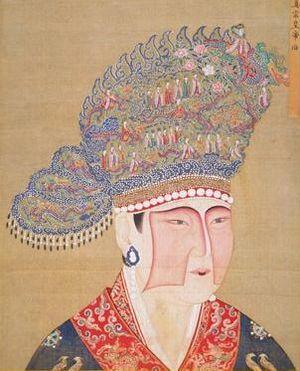
Cette page dresse une liste de personnalités nées au cours de l'année 969 :